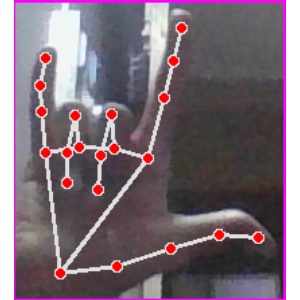
अक्षर: व